Caesar Tarrant

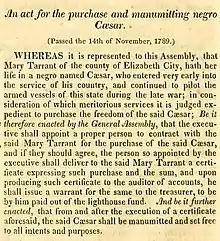
The act is titled An act for the purchase and manumitting negro Cæsar. It provides for the purchase of Caesar from owner Mary Tarrant, after which the state will manumit him. The full text of the act follows. An act for the purchase and manumitting negro Cæsar. (Passed the 14th of November, 1789.) WHEREAS it is represented to this Assembly, that Mary Tarrant of the county of Elizabeth City, hath her life in a negro named Cæsar, who entered very early into the service of his country, and continued to pilot the armed vessels of this state during the late war; in consideration of which meritorious services it is judged expedient to purchase the freedom of the said Cæsar; Be it therefore enacted by the General Assembly, that the executive shall appoint a proper person to contract with the said Mary Tarrant for the purchase of the said Cæsar, and if they should agree, the person so appointed by the executive shall deliver to the said Mary Tarrant a certificate expressing such purchase and the sum, and upon producing such certificate to the auditor of the accounts, he shall issue a warrant for the same to the treasurer, to be by him paid out of the lighthouse fund. And be it further enacted, that from and after the execution of a certificate aforesaid, the said Cæsar shall be manumitted and set free to all intents and purposes.

In 1789, the Virginia General Assembly directed the executive branch to purchase Tarrant and manumit him. The purchase was concluded that year, and the newly-free Tarrant began freeing the rest of his family.